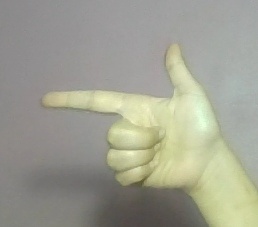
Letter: yaa